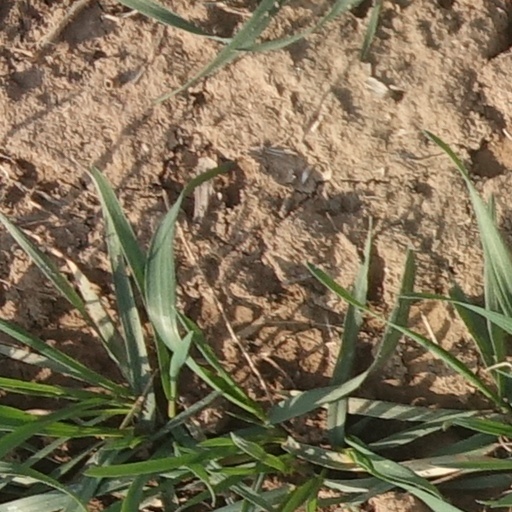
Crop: wheat